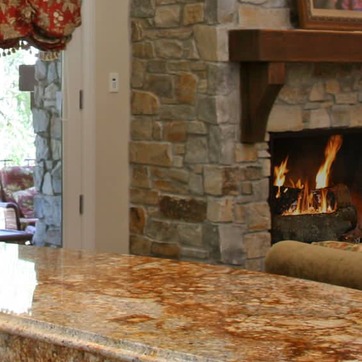
Material: stone